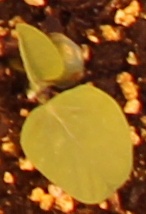
Label: Soybean